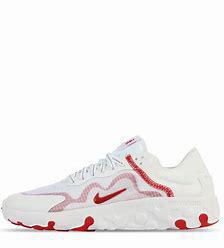
Brand: Nike
Model: Renew Lucent